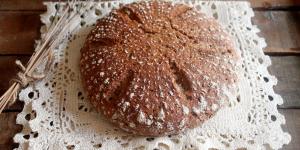
pan de centeno integral